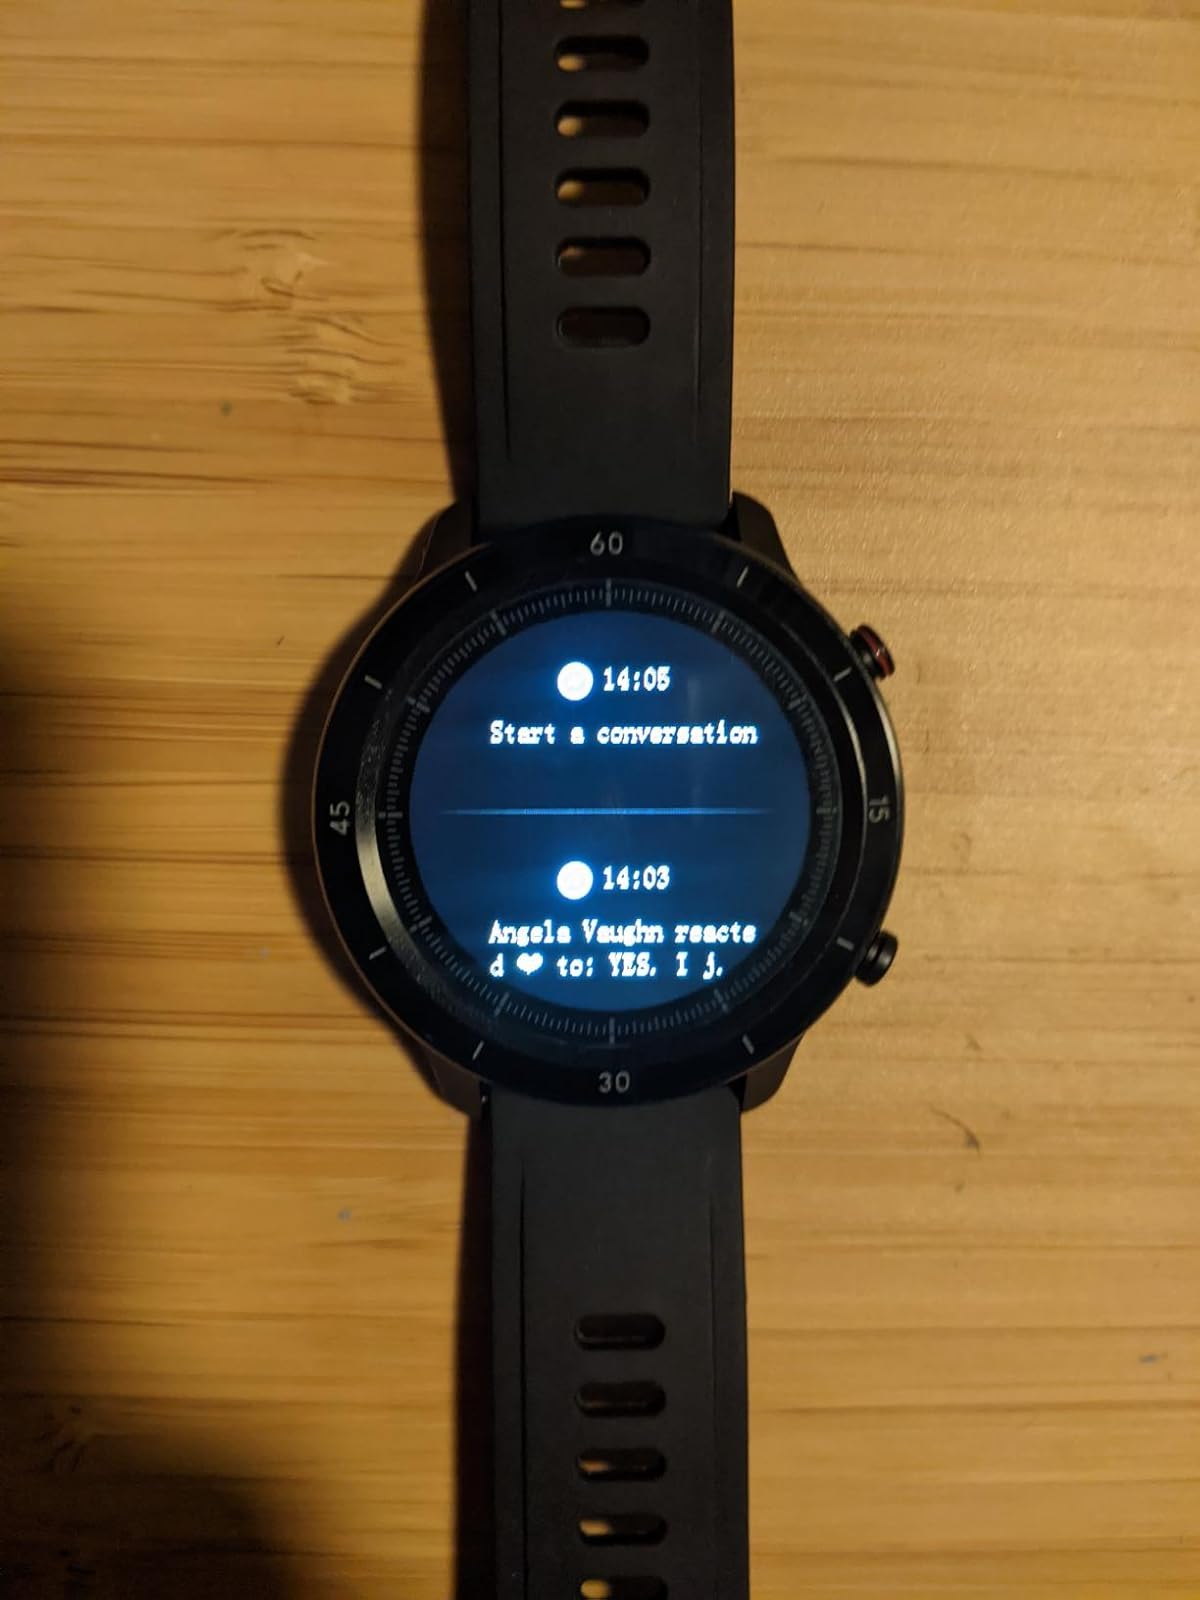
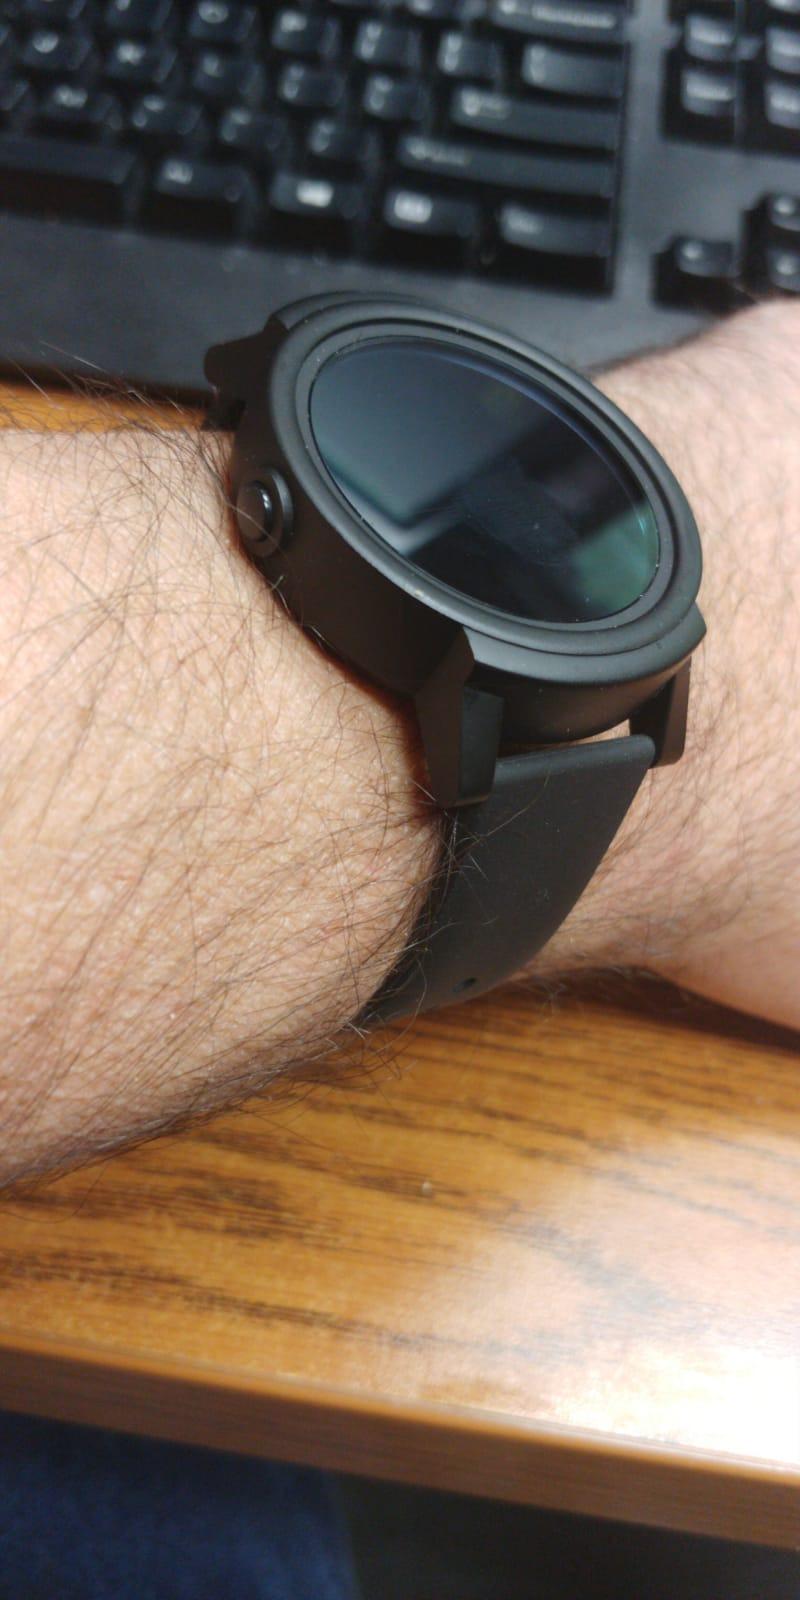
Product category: smartwatch
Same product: no